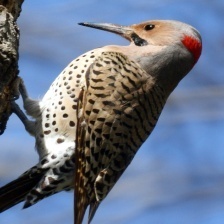
Species: NORTHERN FLICKER
Scientific name: COLAPTES AURATUS